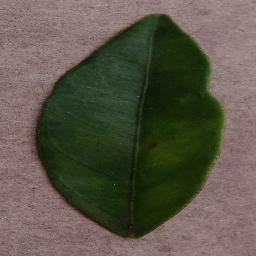
Label: Orange___Haunglongbing_(Citrus_greening)